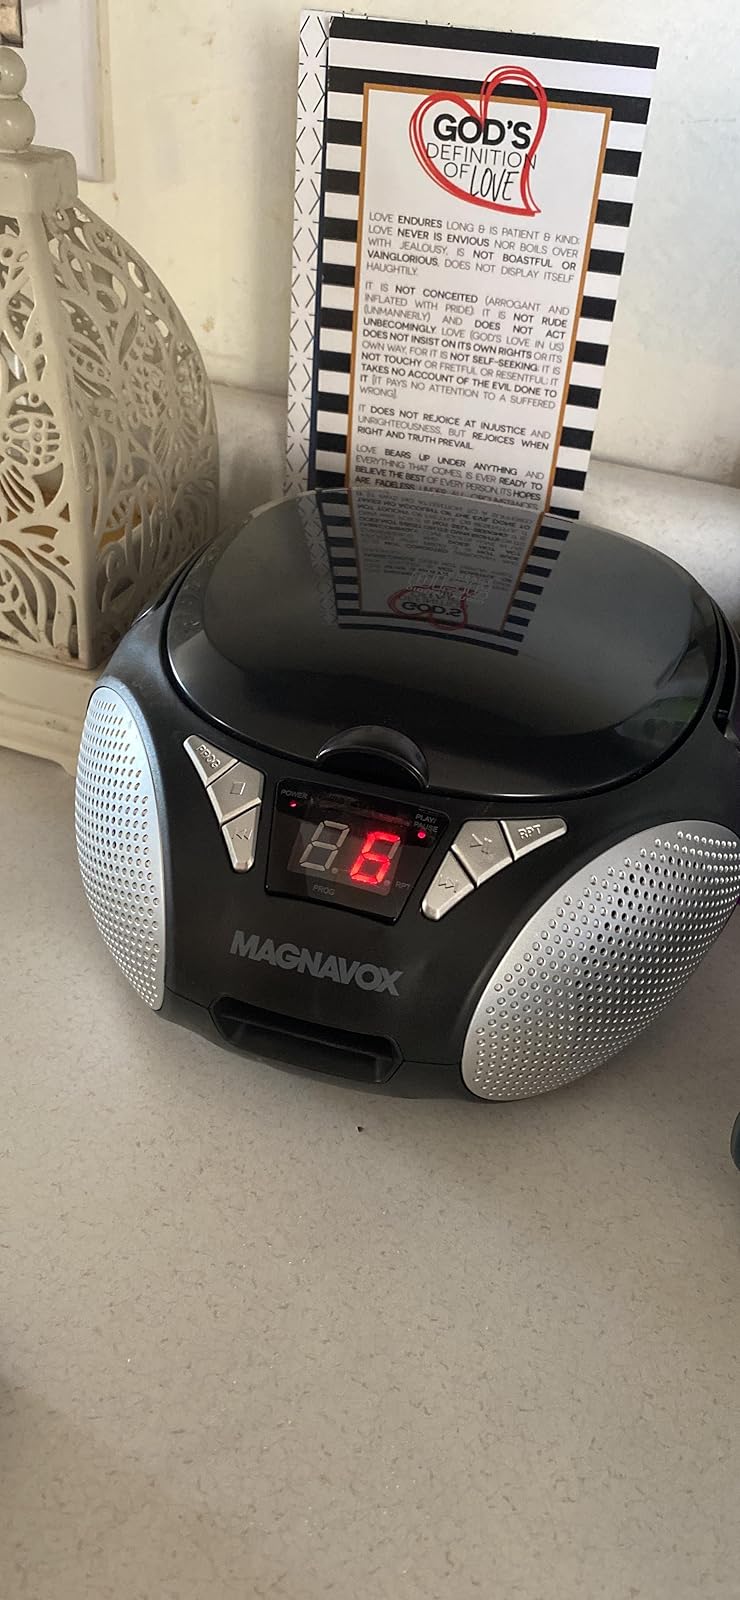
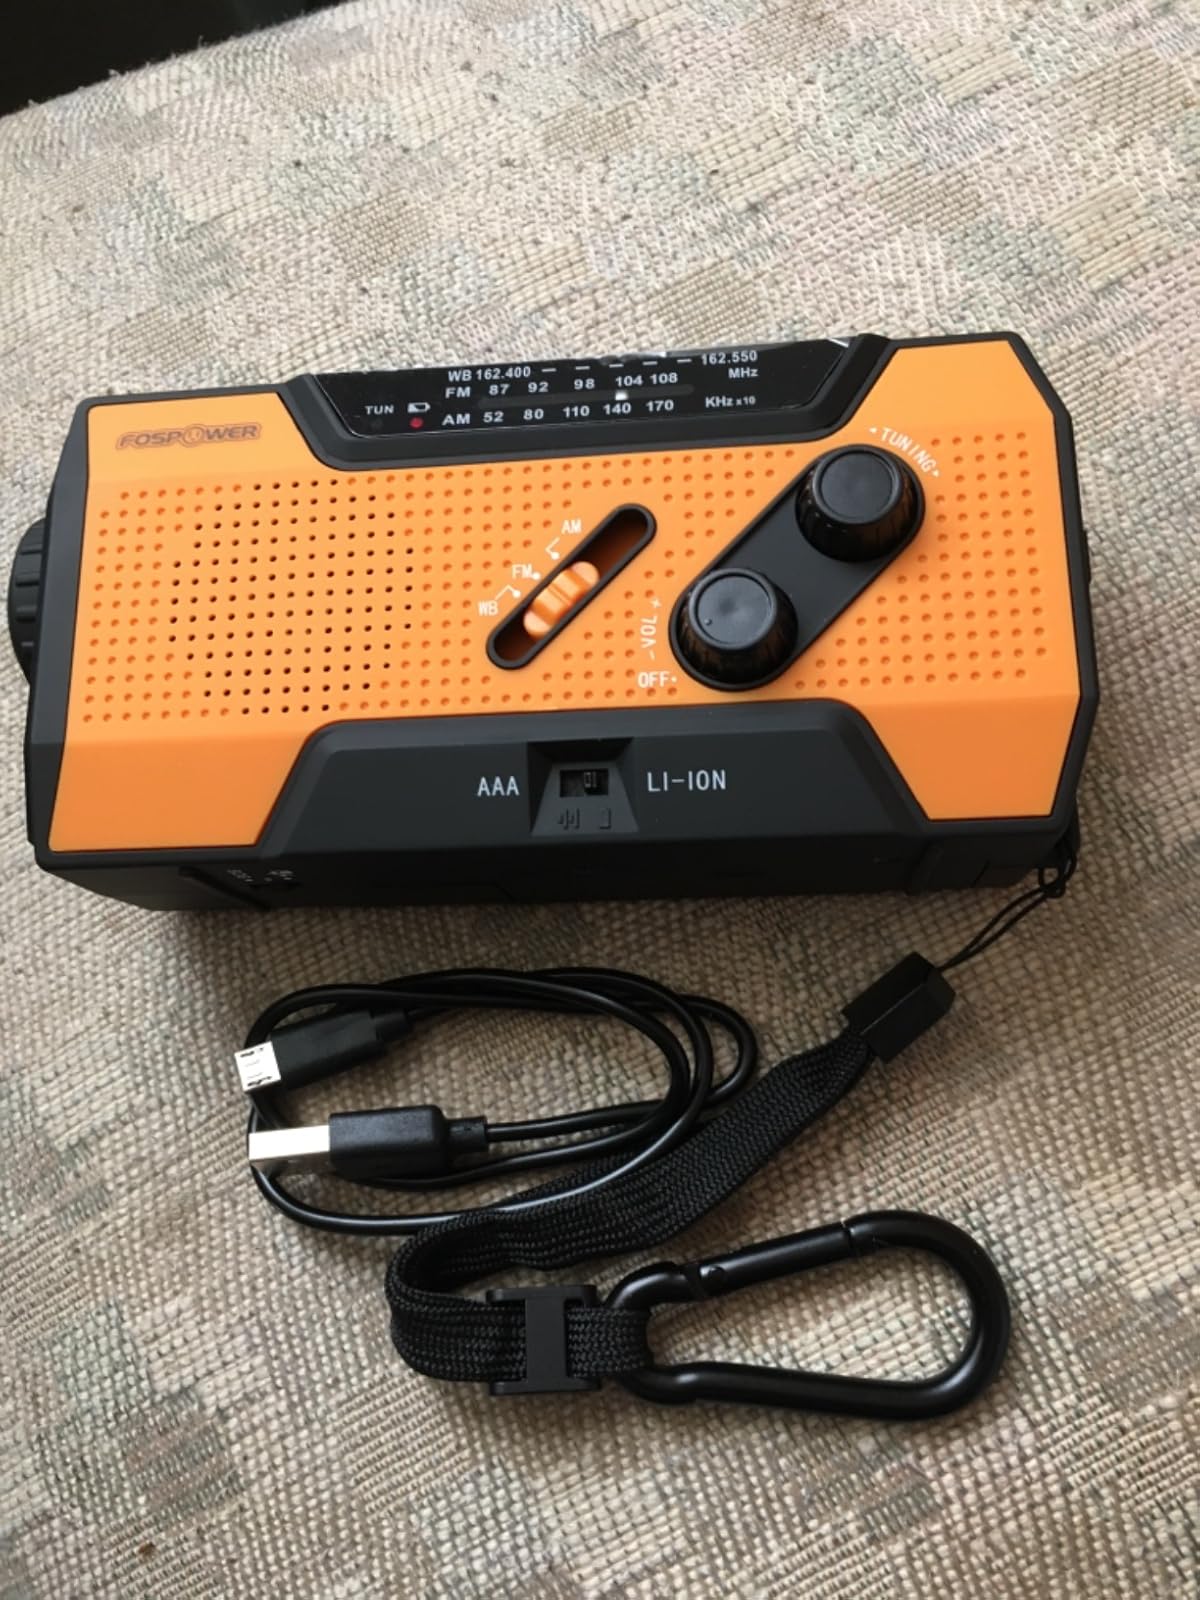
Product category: radio
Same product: no